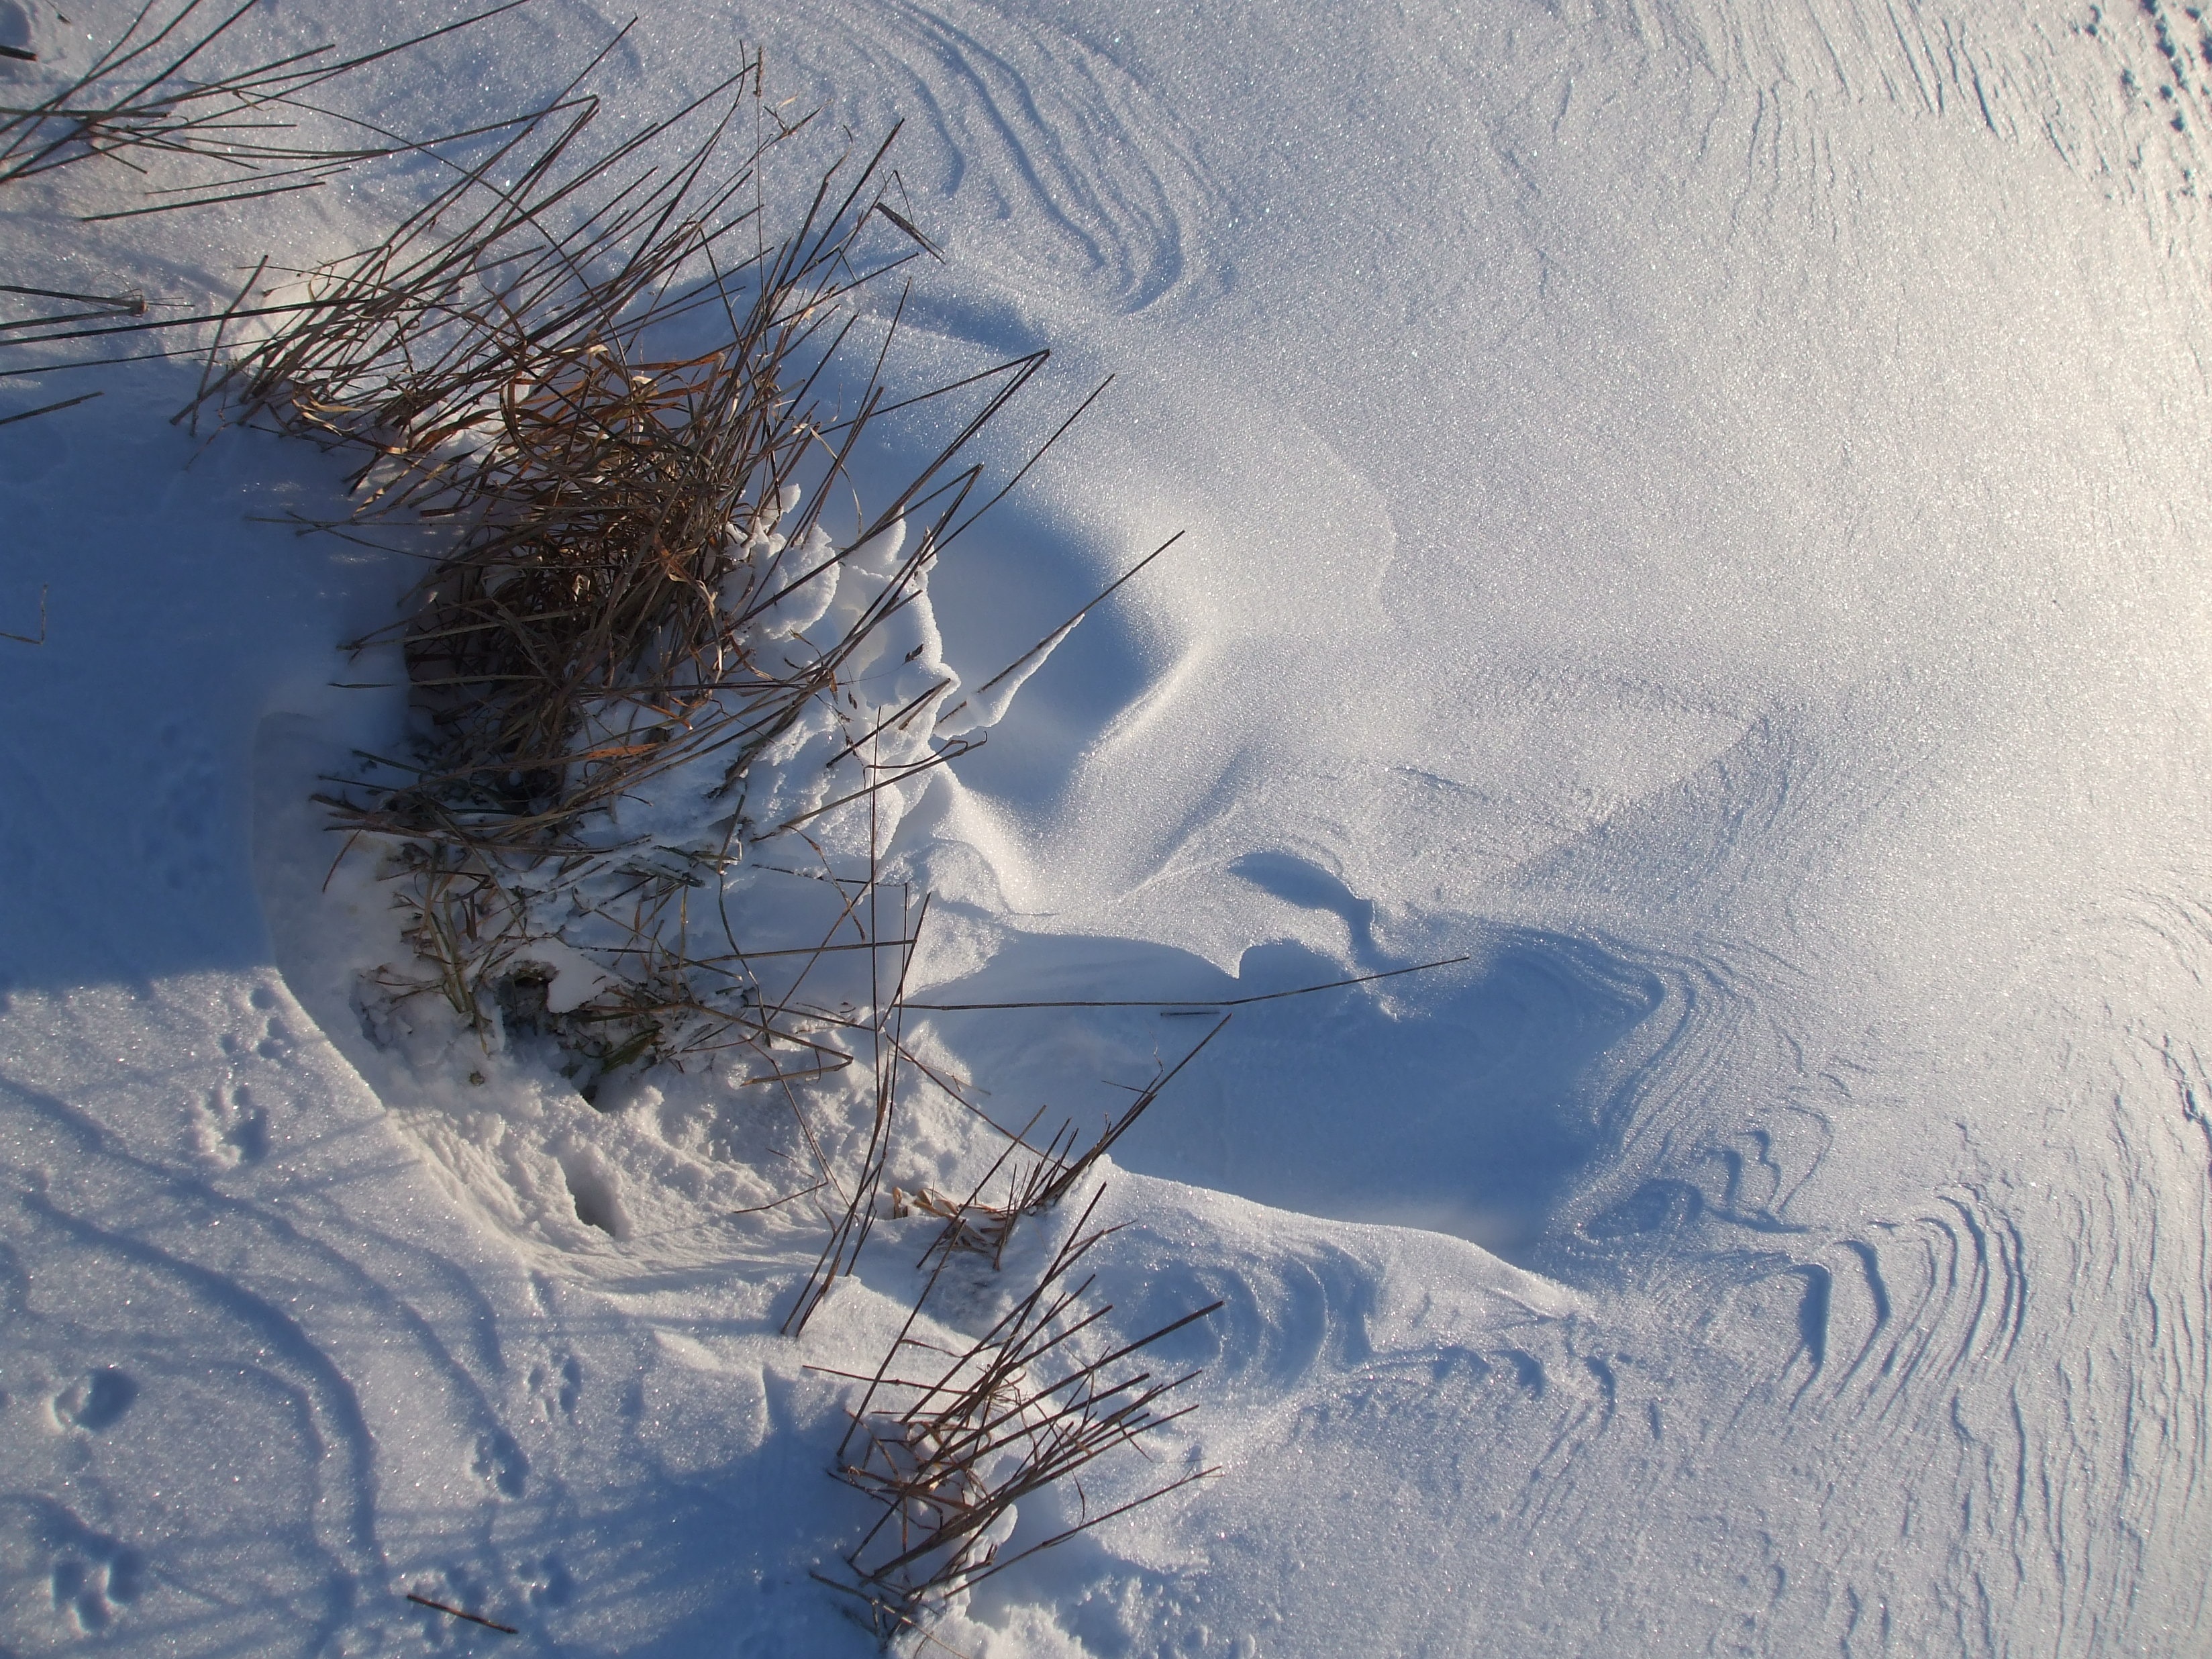
snow, winter, wave, frost, ice, pattern, reflection, weather, arctic, season, sketch, drawing, blizzard, piste, traces, freezing, winter mood, drift, geological phenomenon, winter storm